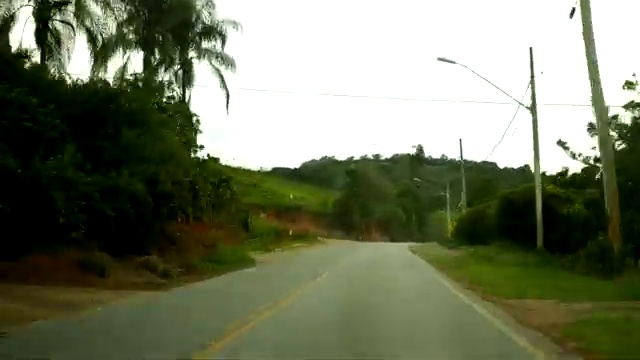
Fire: no
Smoke: no